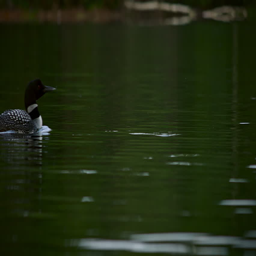
swimming in the early morning .